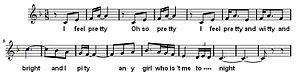
Chanson I feel pretty de West Side Story de Leonard Bernstein et Sondheim